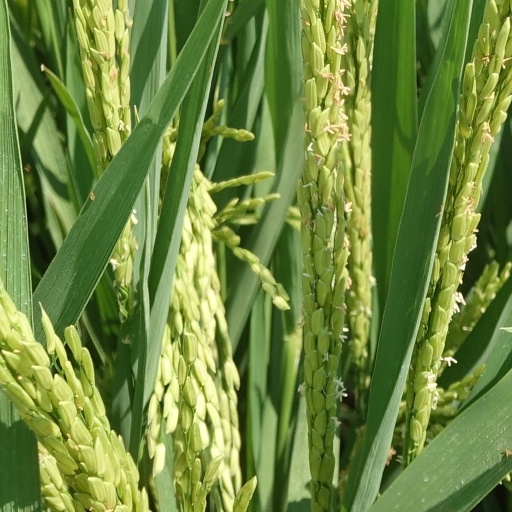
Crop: rice